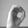
ASL letter: O